College of Saint Mary

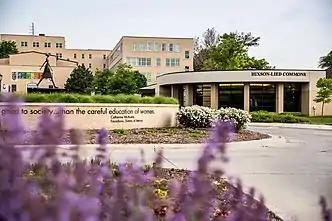
College of Saint Mary in Omaha, Nebraska

The College of Saint Mary is a private Catholic women's college in Omaha, Nebraska, United States. Enrollment is approximately 850 students. It offers more than 30 undergraduate and seven graduate degree programs. The campus is located in the Aksarben Village community of Omaha.